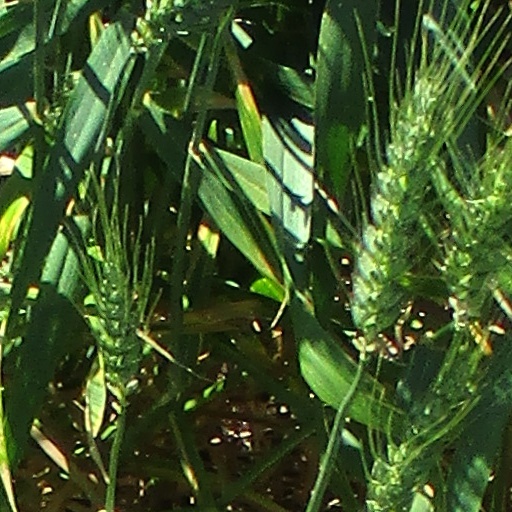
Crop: wheat